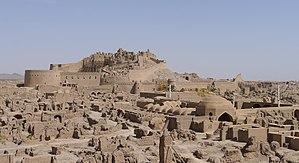
L’Arg-é Bam était le plus grand ensemble construit en adobe du monde, situé à Bam, une ville de la province de Kerman dans le sud-est de l'Iran. Il est inscrit sur la liste du patrimoine mondial de l’UNESCO depuis 2004.